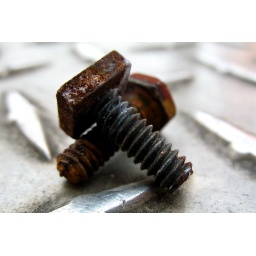
i was walking around the green river house taking pictures when i sat down outside and saw these two screws.